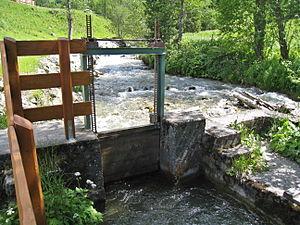
Prise d'eau du Grand Bisse de Vex sur la Printze. On peut lire sur le panneau en bois de l'écluse: ""Grand Bisse de Vex, venant de Nendaz, prise d'eau de la Printze""."
Le grand bisse de Vex est un bisse valaisan de 12 kilomètres de long situé entre le district de Conthey et le district d'Hérens.